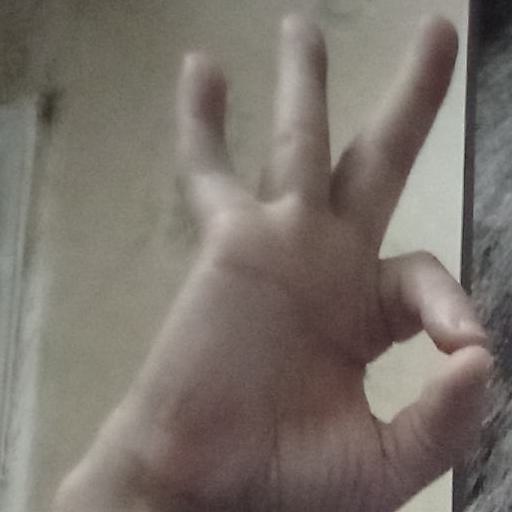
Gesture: ok